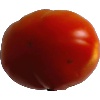
Label: Tomato 1